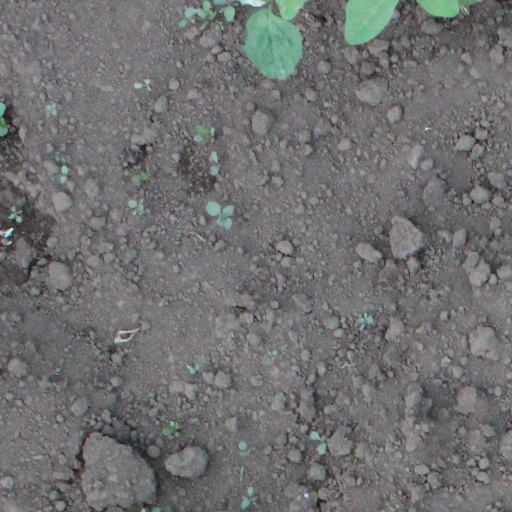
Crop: soybean